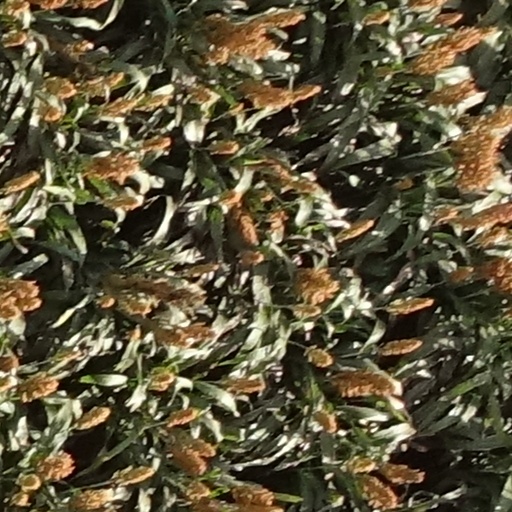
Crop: sorghum